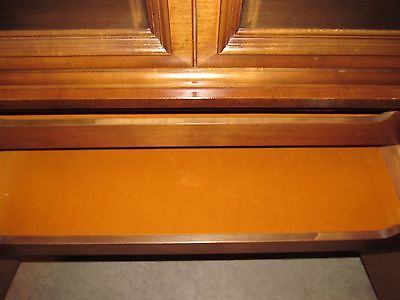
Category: cabinet